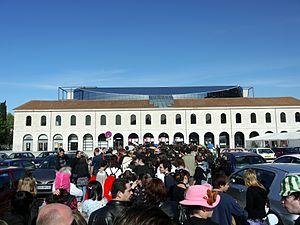
Le festival Mang’Azur est une convention associative toulonnaise organisée par l’AFJ chaque année depuis 2006. Il a pour objectif de promouvoir la culture japonaise sous toutes ses formes de manière ludique et de proposer une alternative aux autres conventions du genre sur le thème du manga, de l'anime et de la culture japonaise.